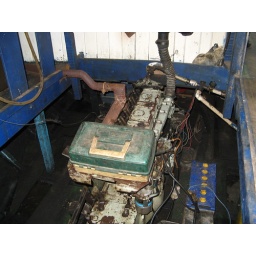
The engine in the old BSP river boat needs careful nursing if it is to carry on much longer.IMG_5274